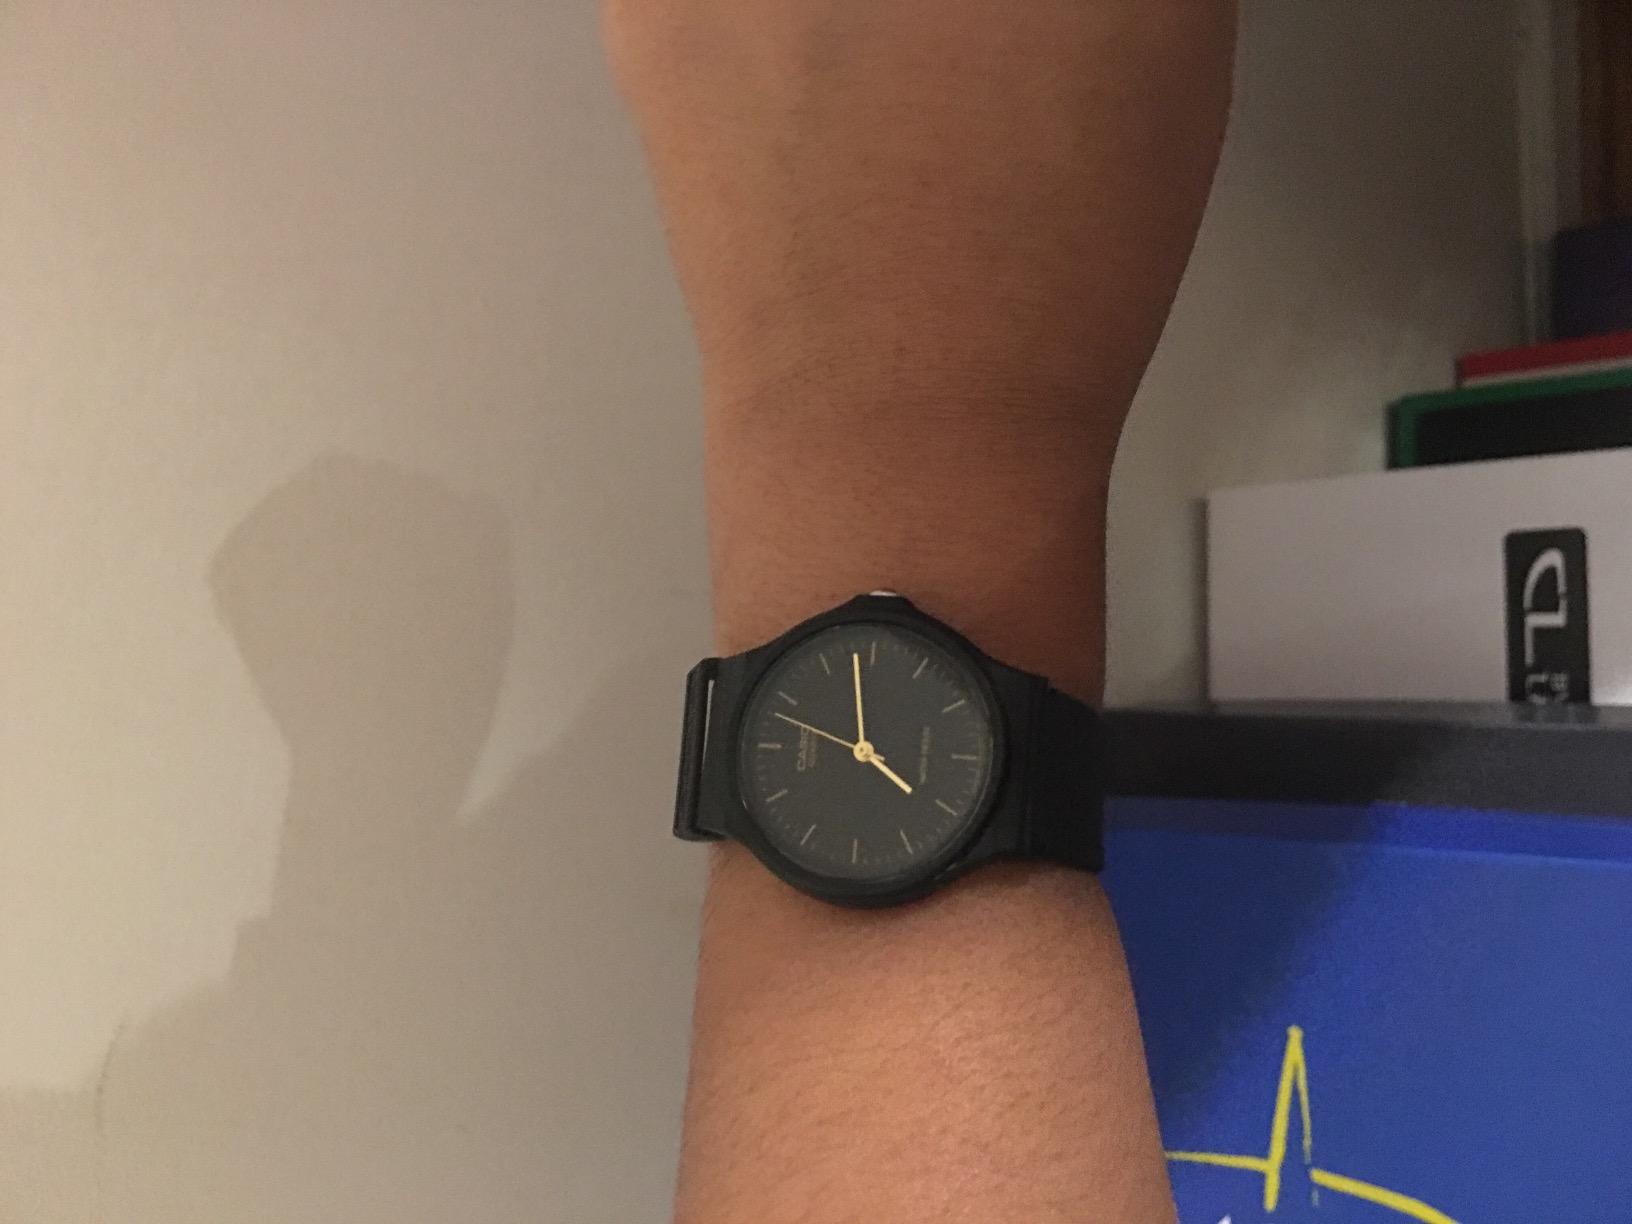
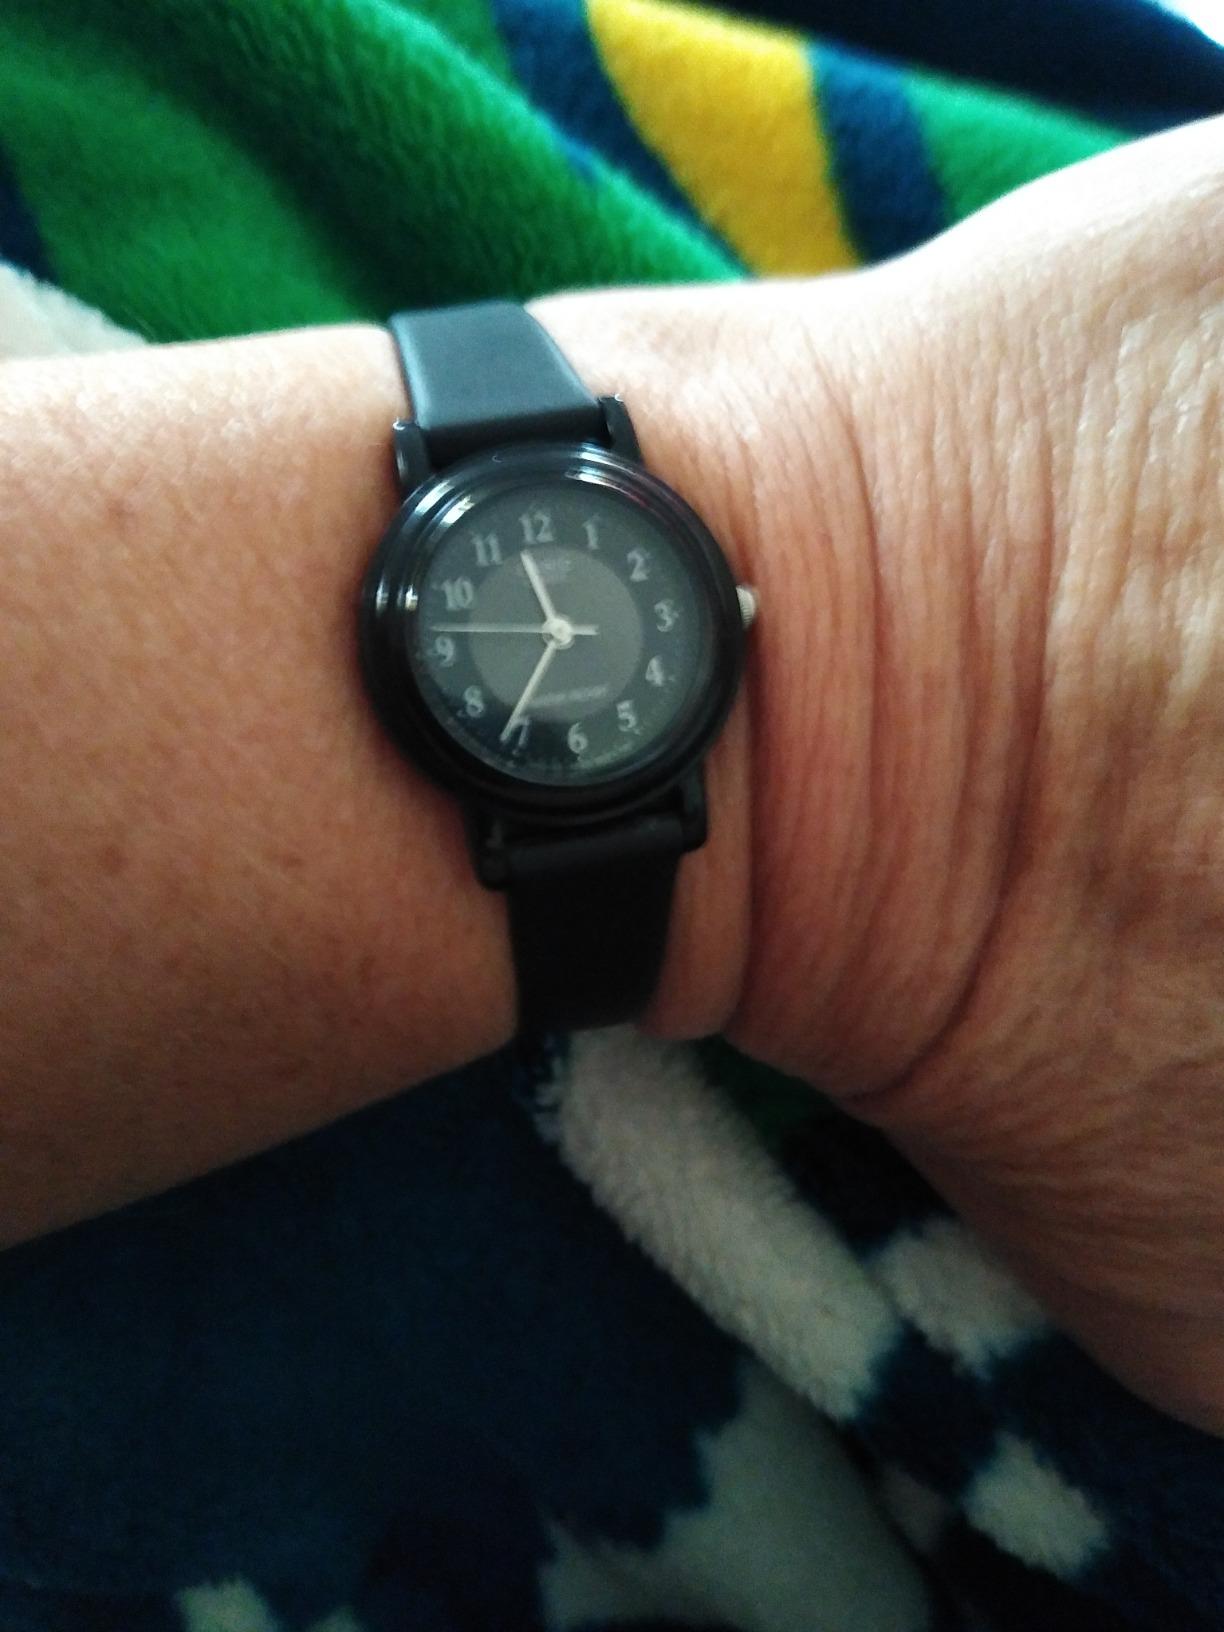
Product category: accessories_watch
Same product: no